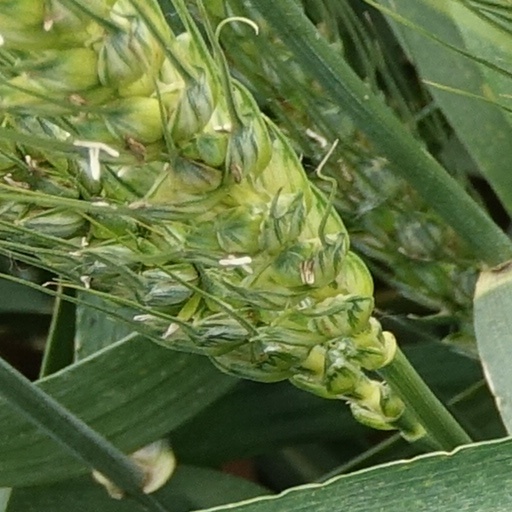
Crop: wheat